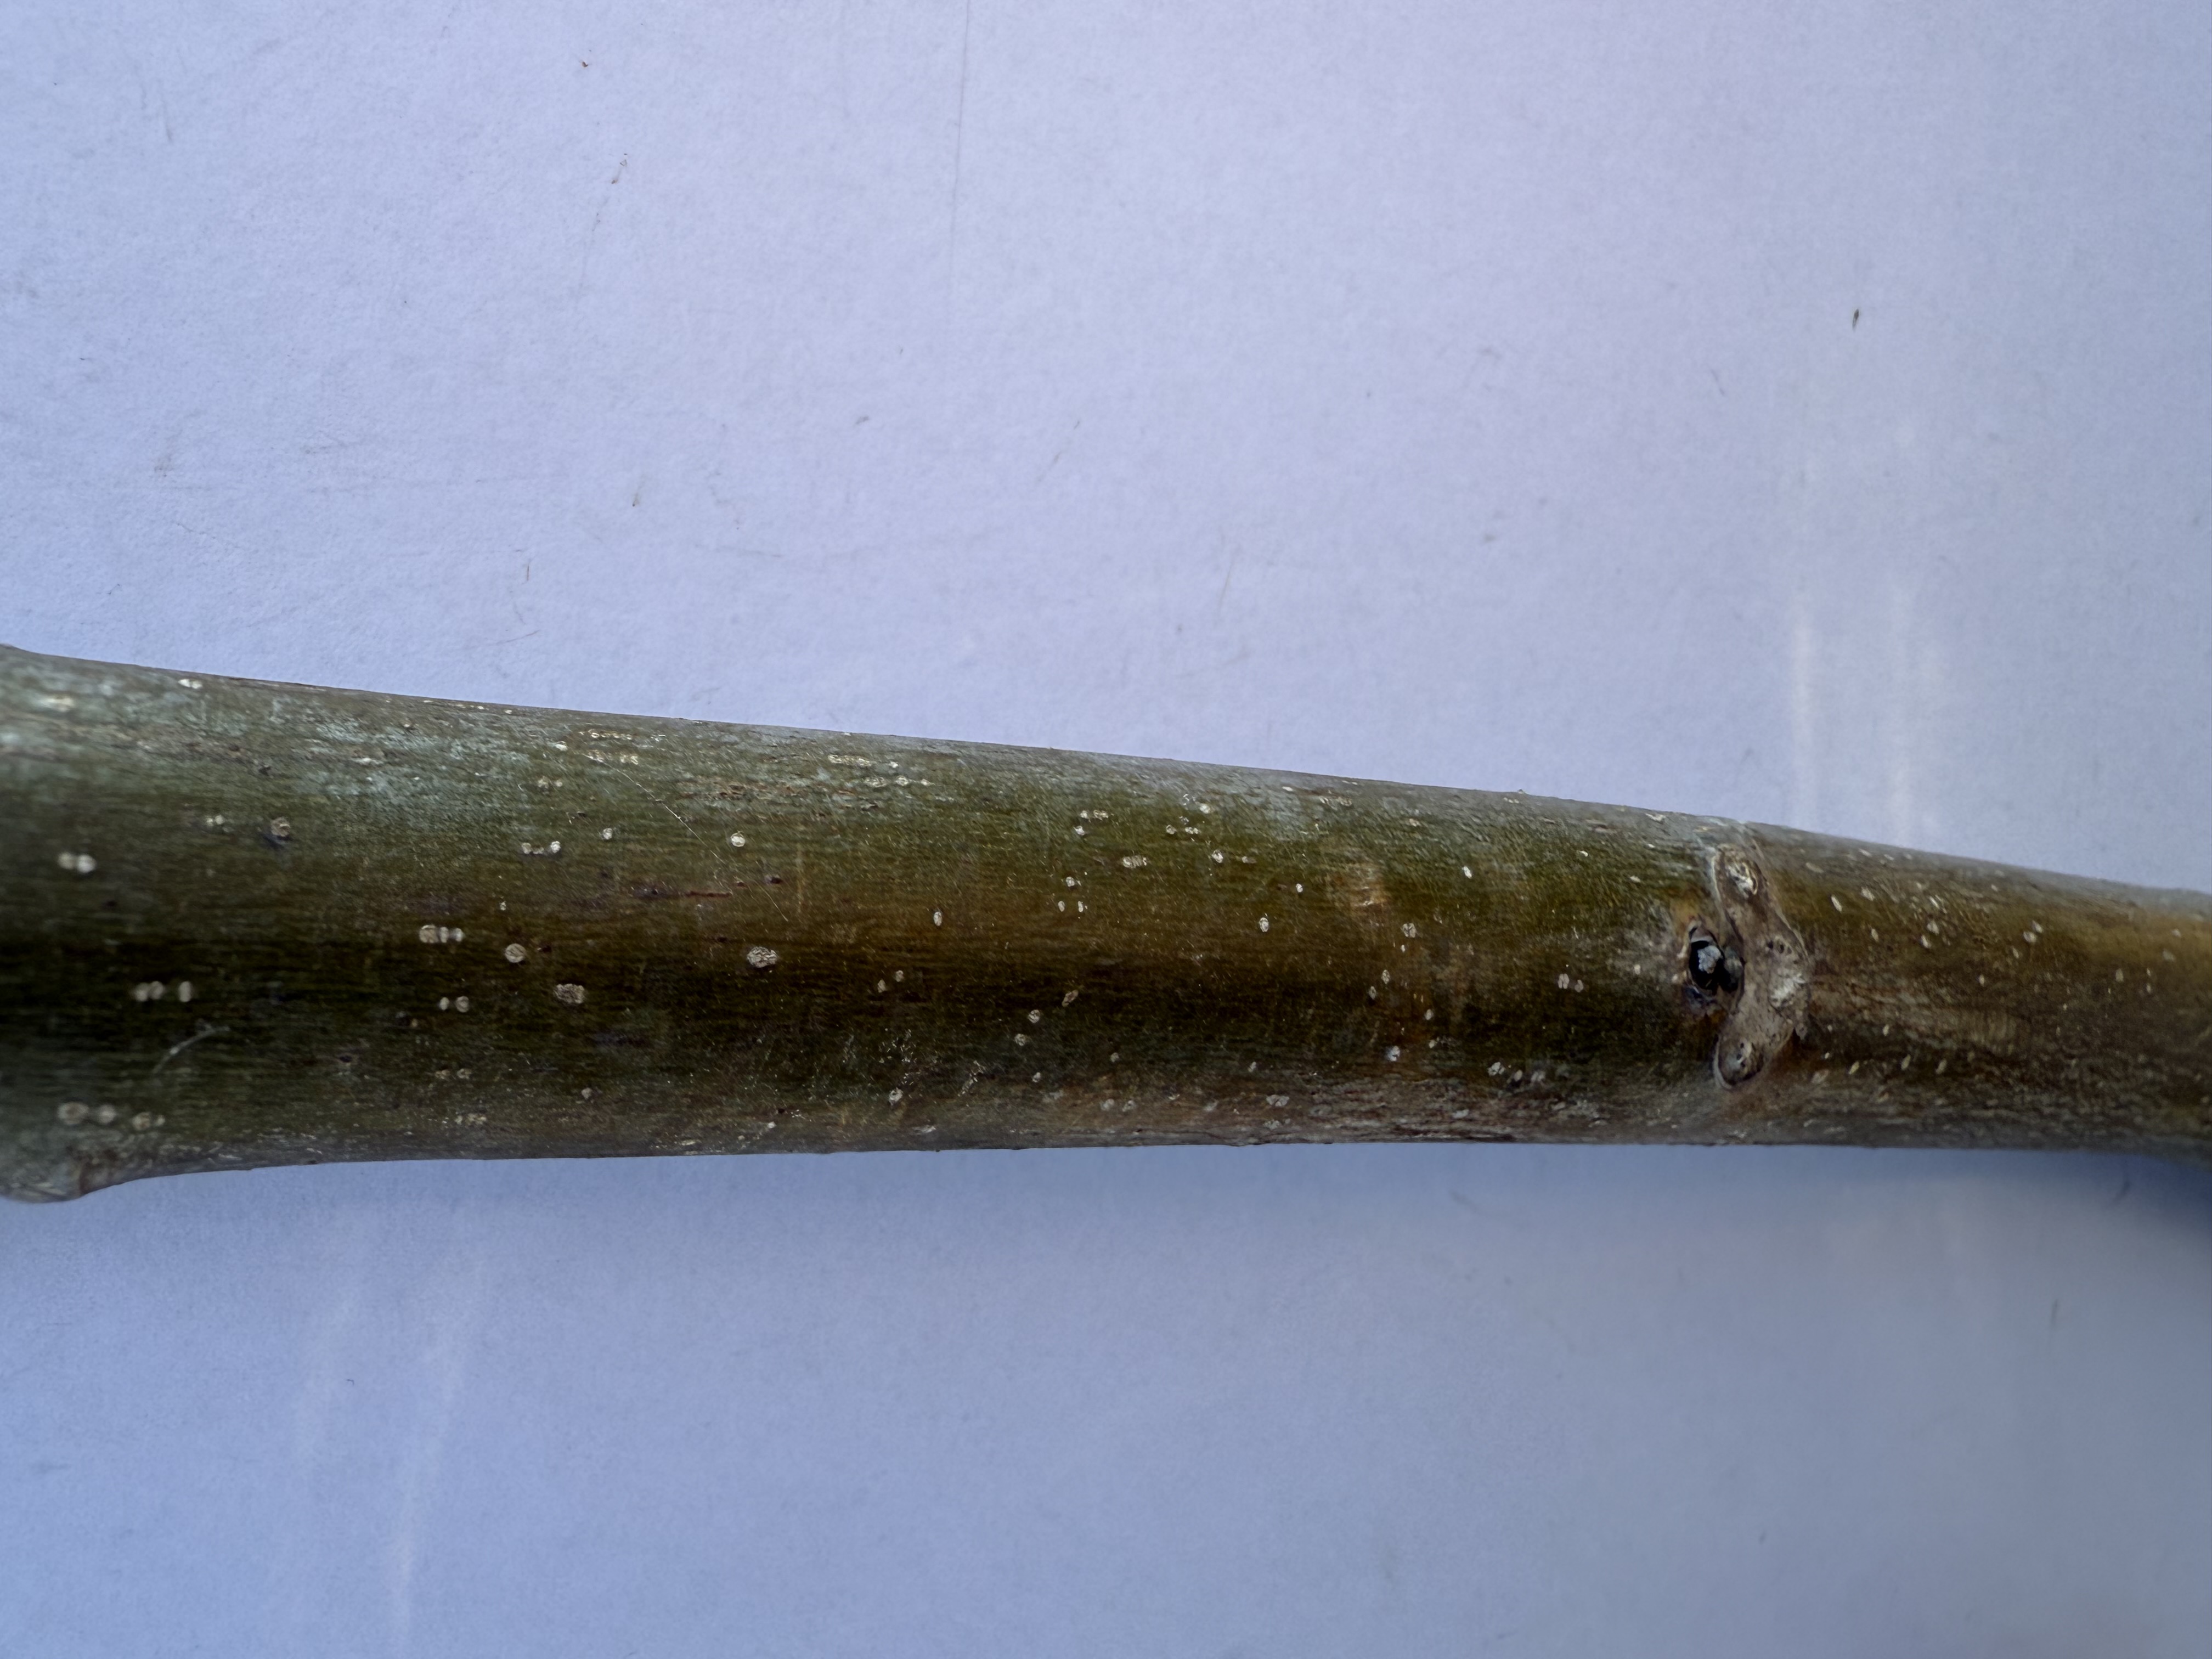
Variety: Sebin Walnut